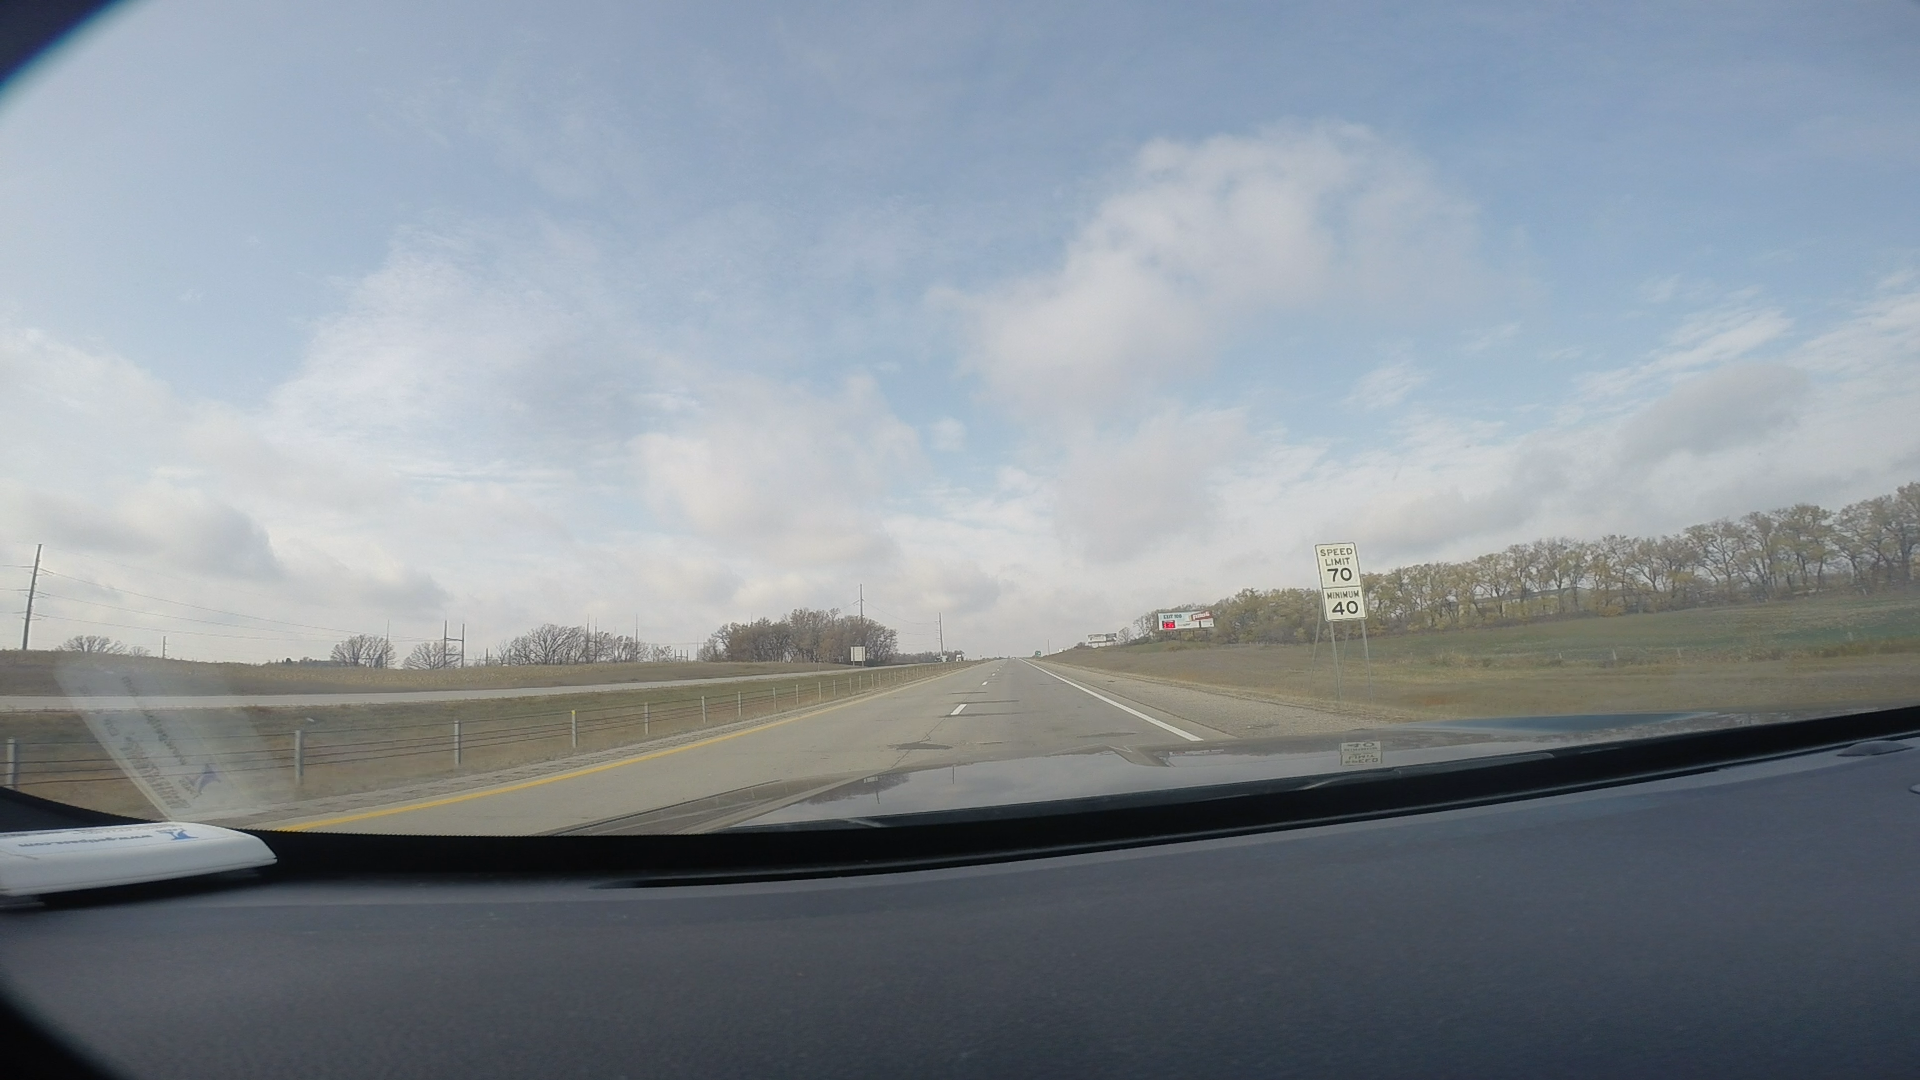
Speed limit sign label: mph70